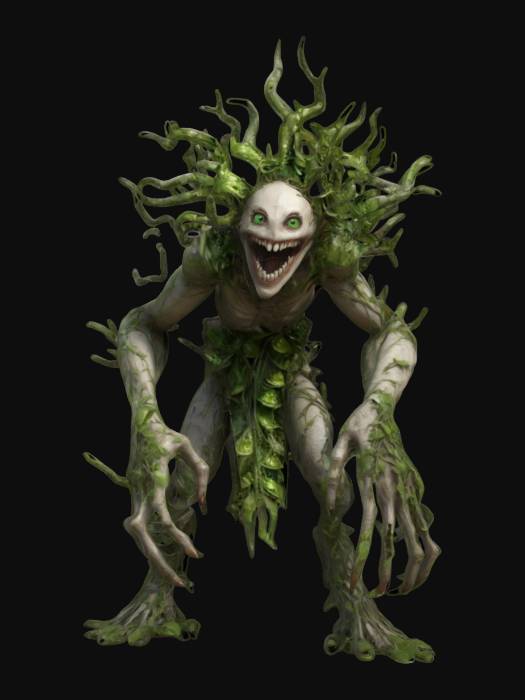
미적 점수 (1~10점): 4